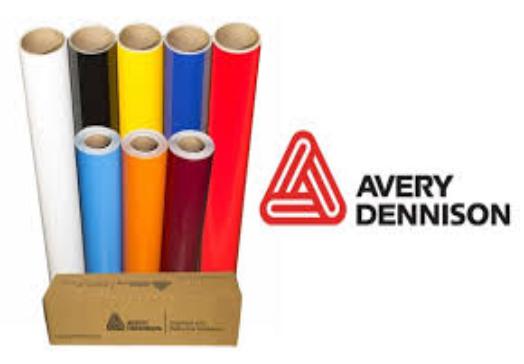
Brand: avery dennison-1
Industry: Others